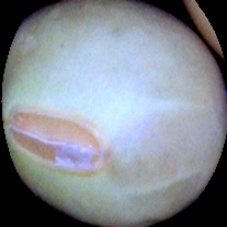
Label: Immature